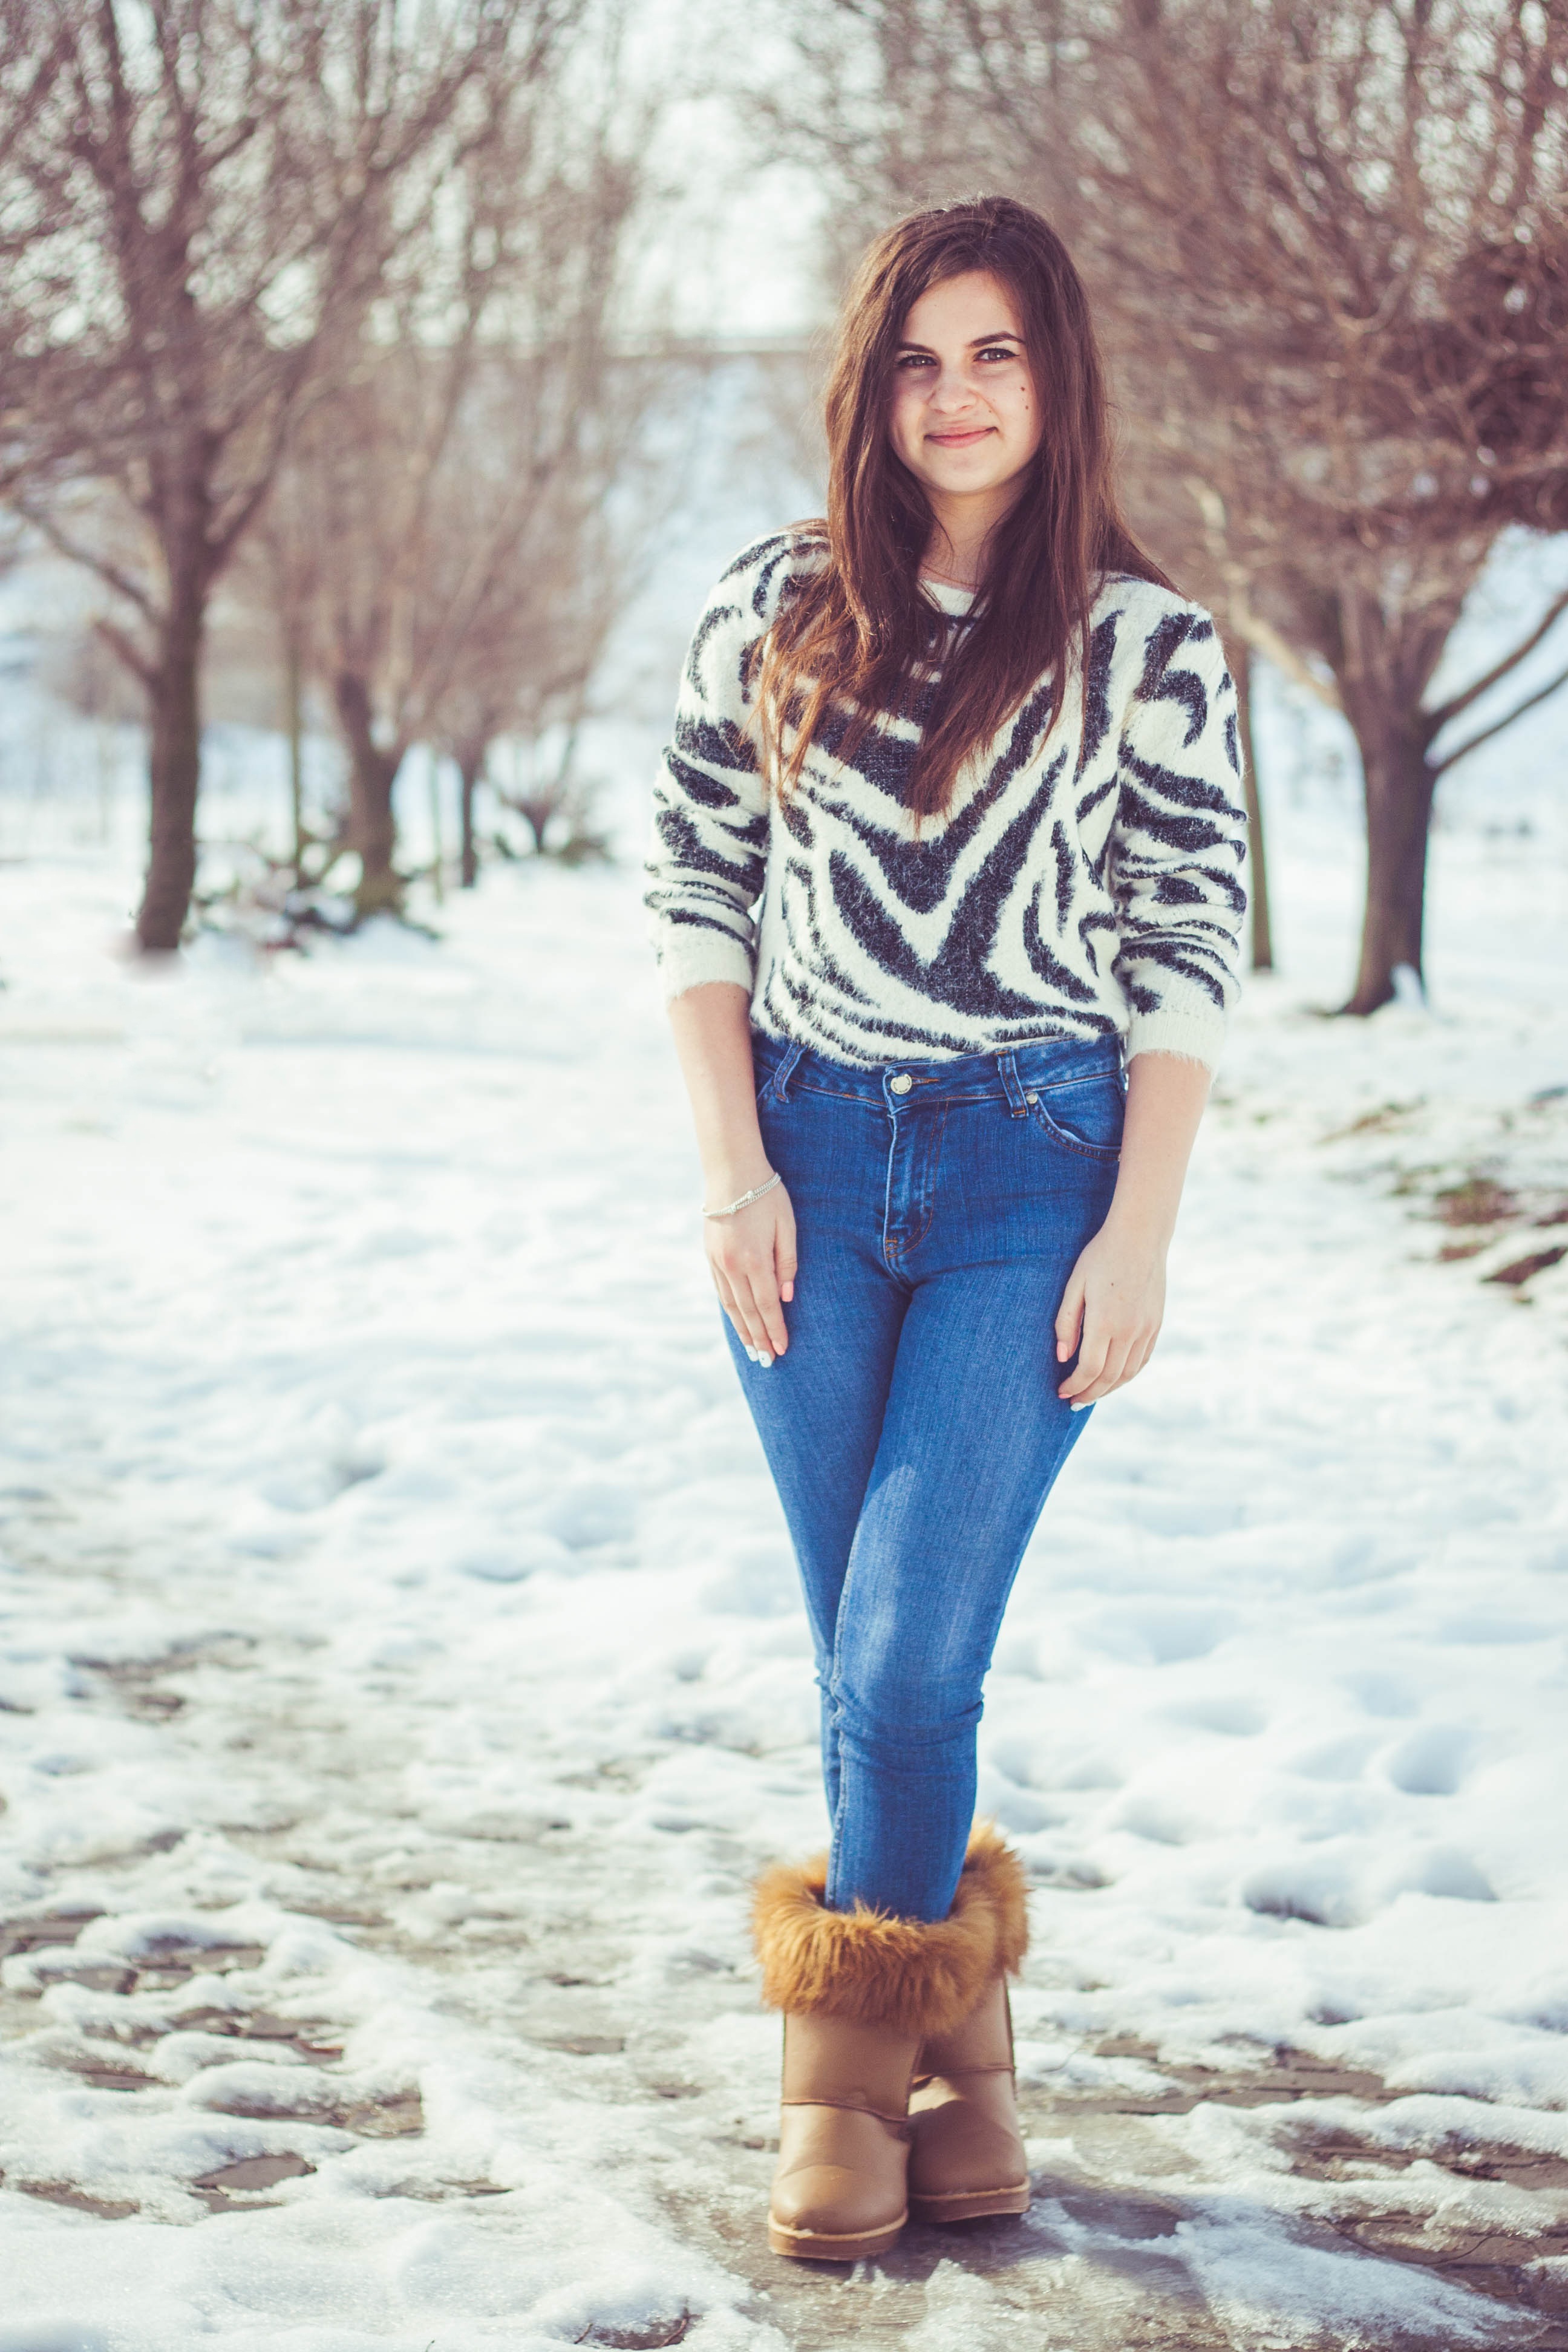
snow, winter, girl, leg, pattern, portrait, model, jeans, spring, fashion, blue, clothing, season, smile, textile, dress, footwear, beauty, joy, photo shoot